Caribbean Current

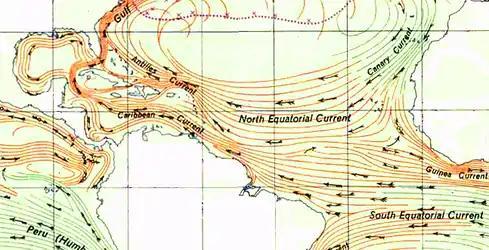
Caribbean current, a warm ocean current in Caribbean Sea

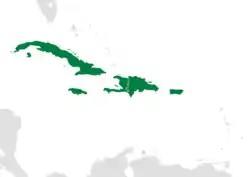

The Caribbean Current is a warm ocean current that transports significant amounts of water and flows northwestward through the Caribbean from the east along the coast of South America and into the Gulf of Mexico. The current results from the flow of the Atlantic South Equatorial Current as it flows north along the coast of Brazil. As the current turns north through the Yucatán Channel, it is renamed the Yucatán Current. The Caribbean Current water comes from the Atlantic Ocean via the North Equatorial, North Brazil, and Guiana Currents. The circulation of the Columbia-Panama Gyre flows counter-clockwise to the Caribbean Current.